Ashley Park (actress)

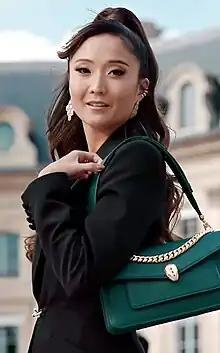
Park at Milan Fashion Week in 2023

Ashley Jeein Park (born June 6, 1991) is an American actress and musician. She is best known for her portrayal of Mindy Chen on the Netflix comedy series "Emily in Paris". She originated the role of Gretchen Wieners in the Broadway musical "Mean Girls", for which she was nominated for a Tony Award for Best Actress in a Featured Role in a Musical.